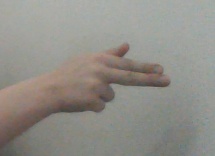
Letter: ghain